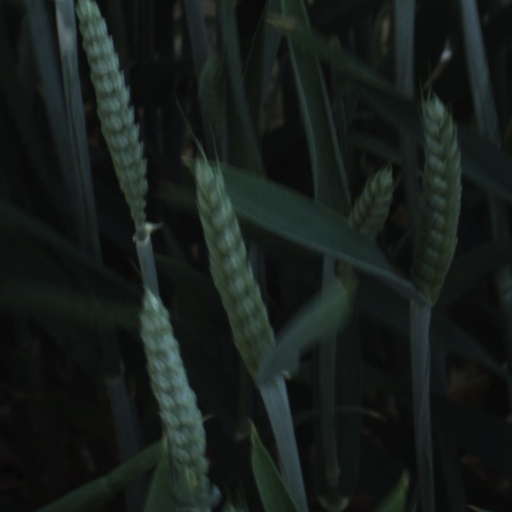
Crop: wheat